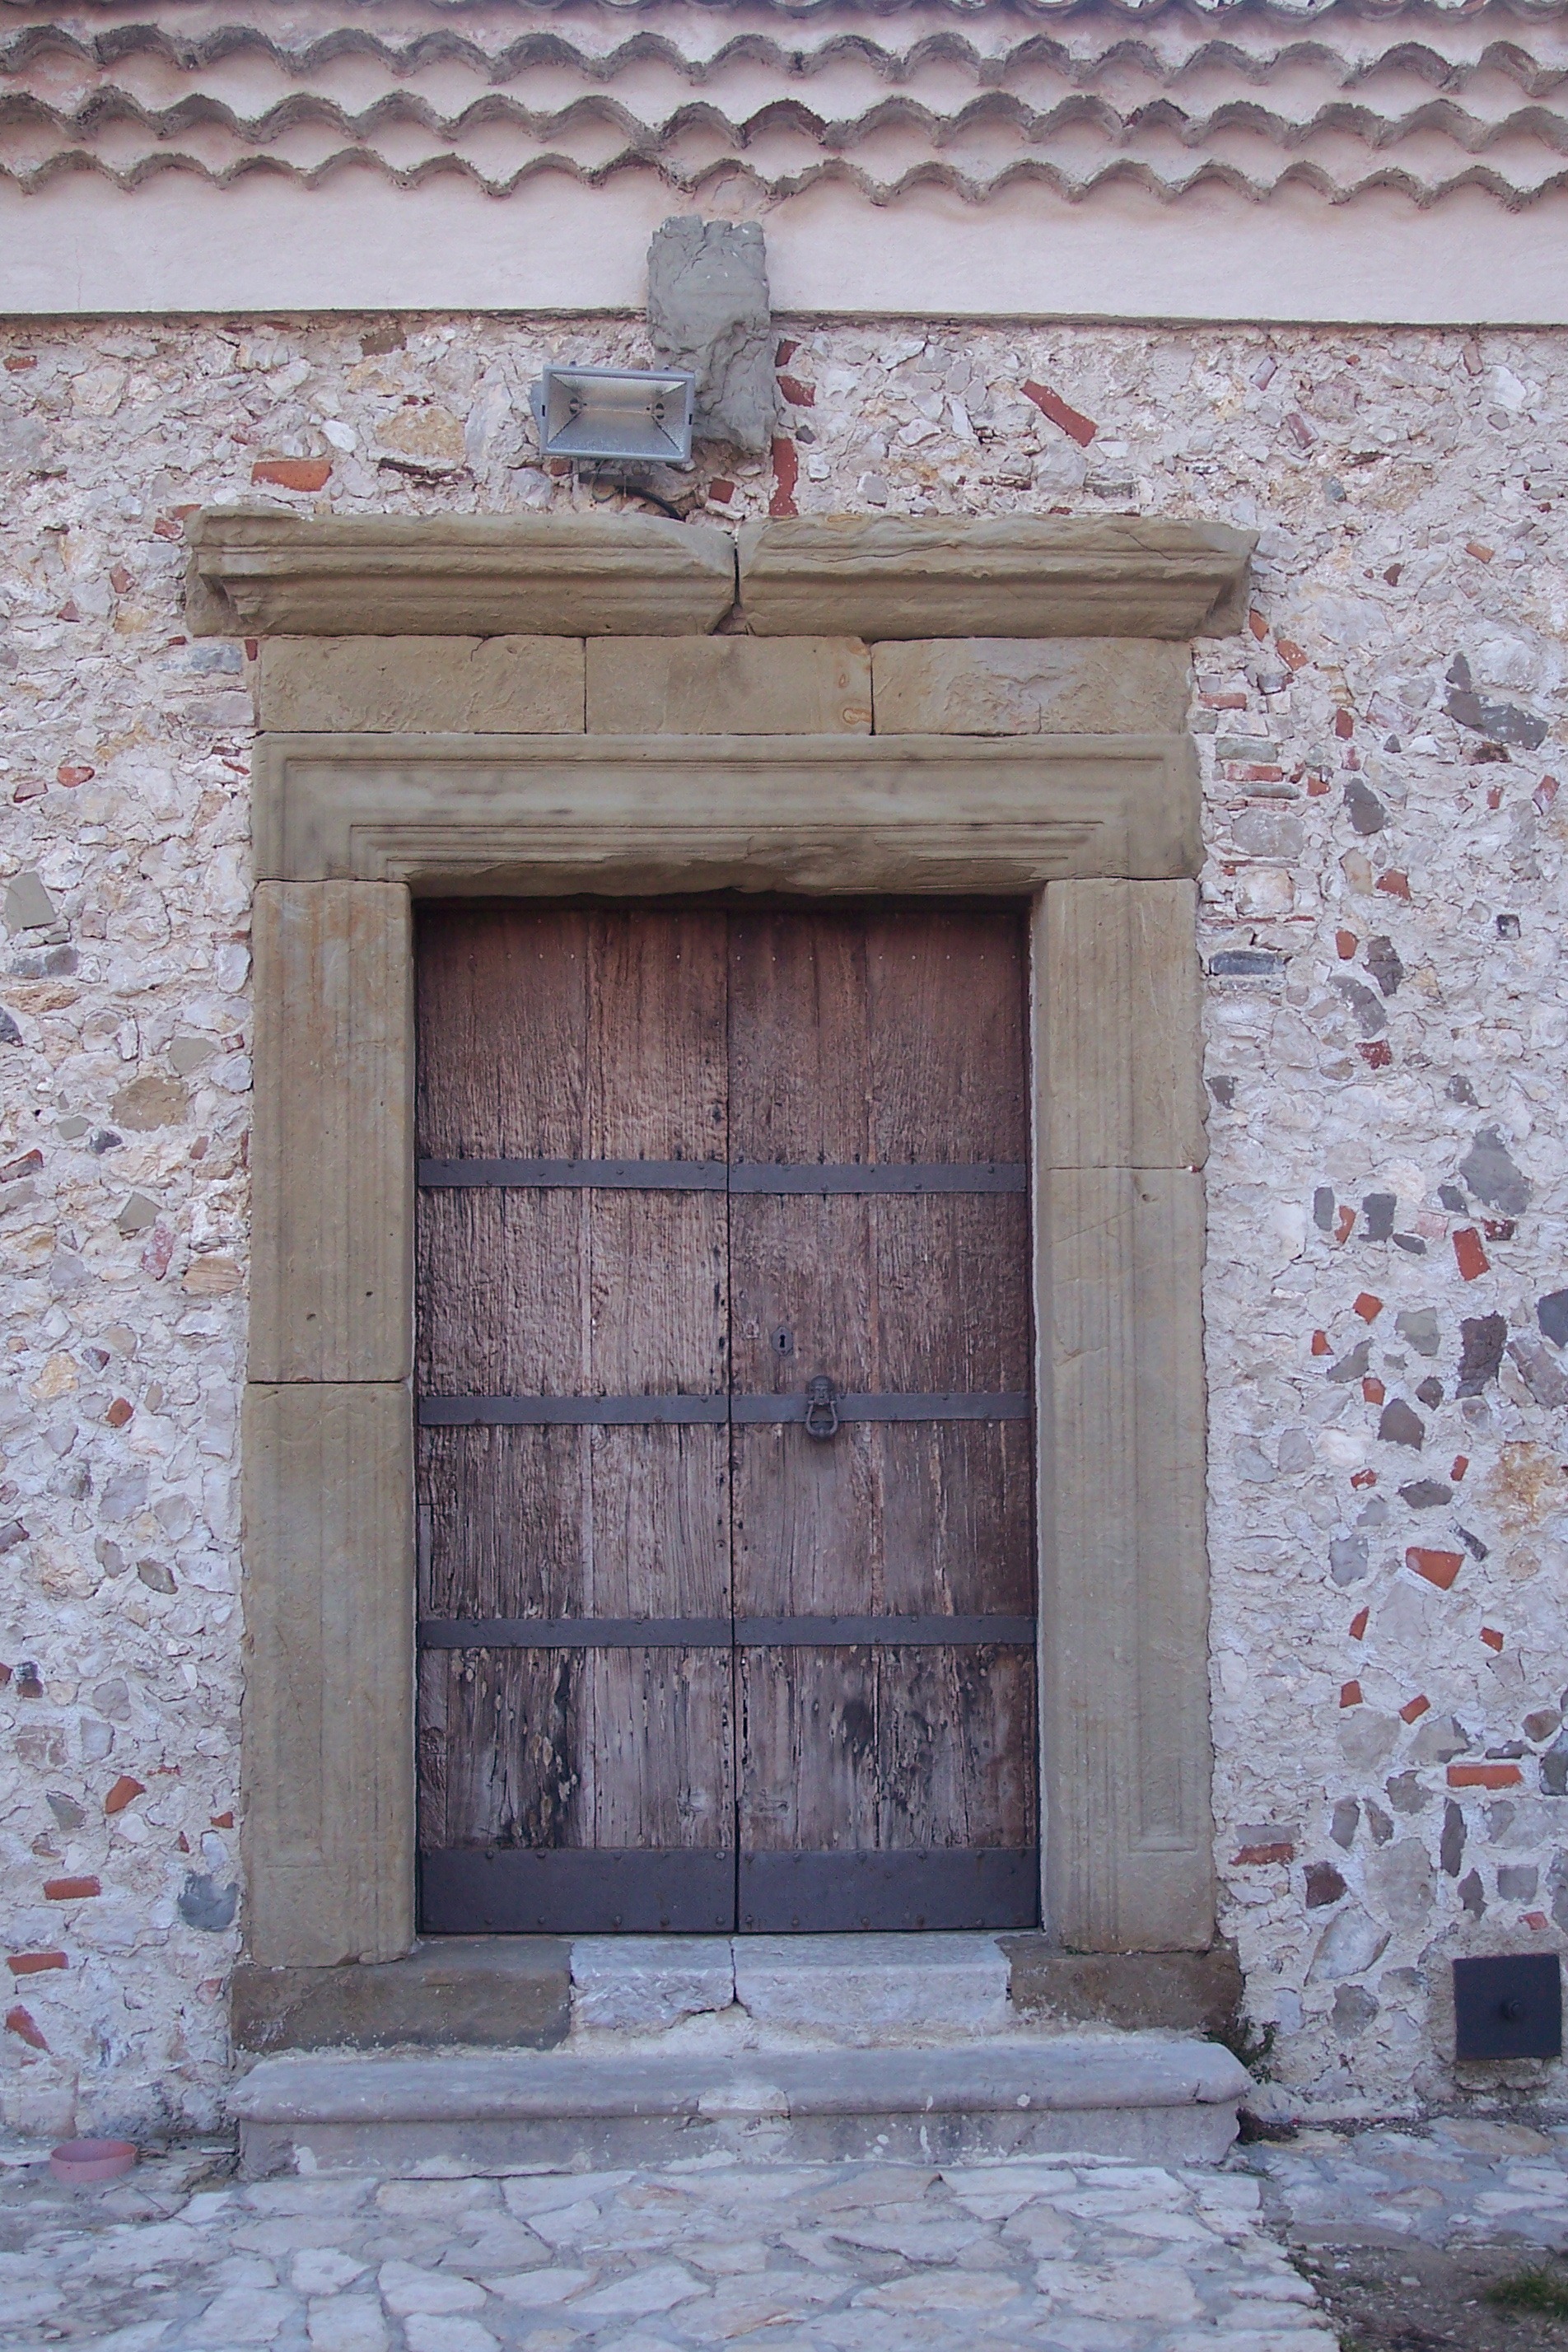
architecture, structure, house, window, wall, arch, column, entrance, facade, brick, door, portal, ancient history, portal of entry